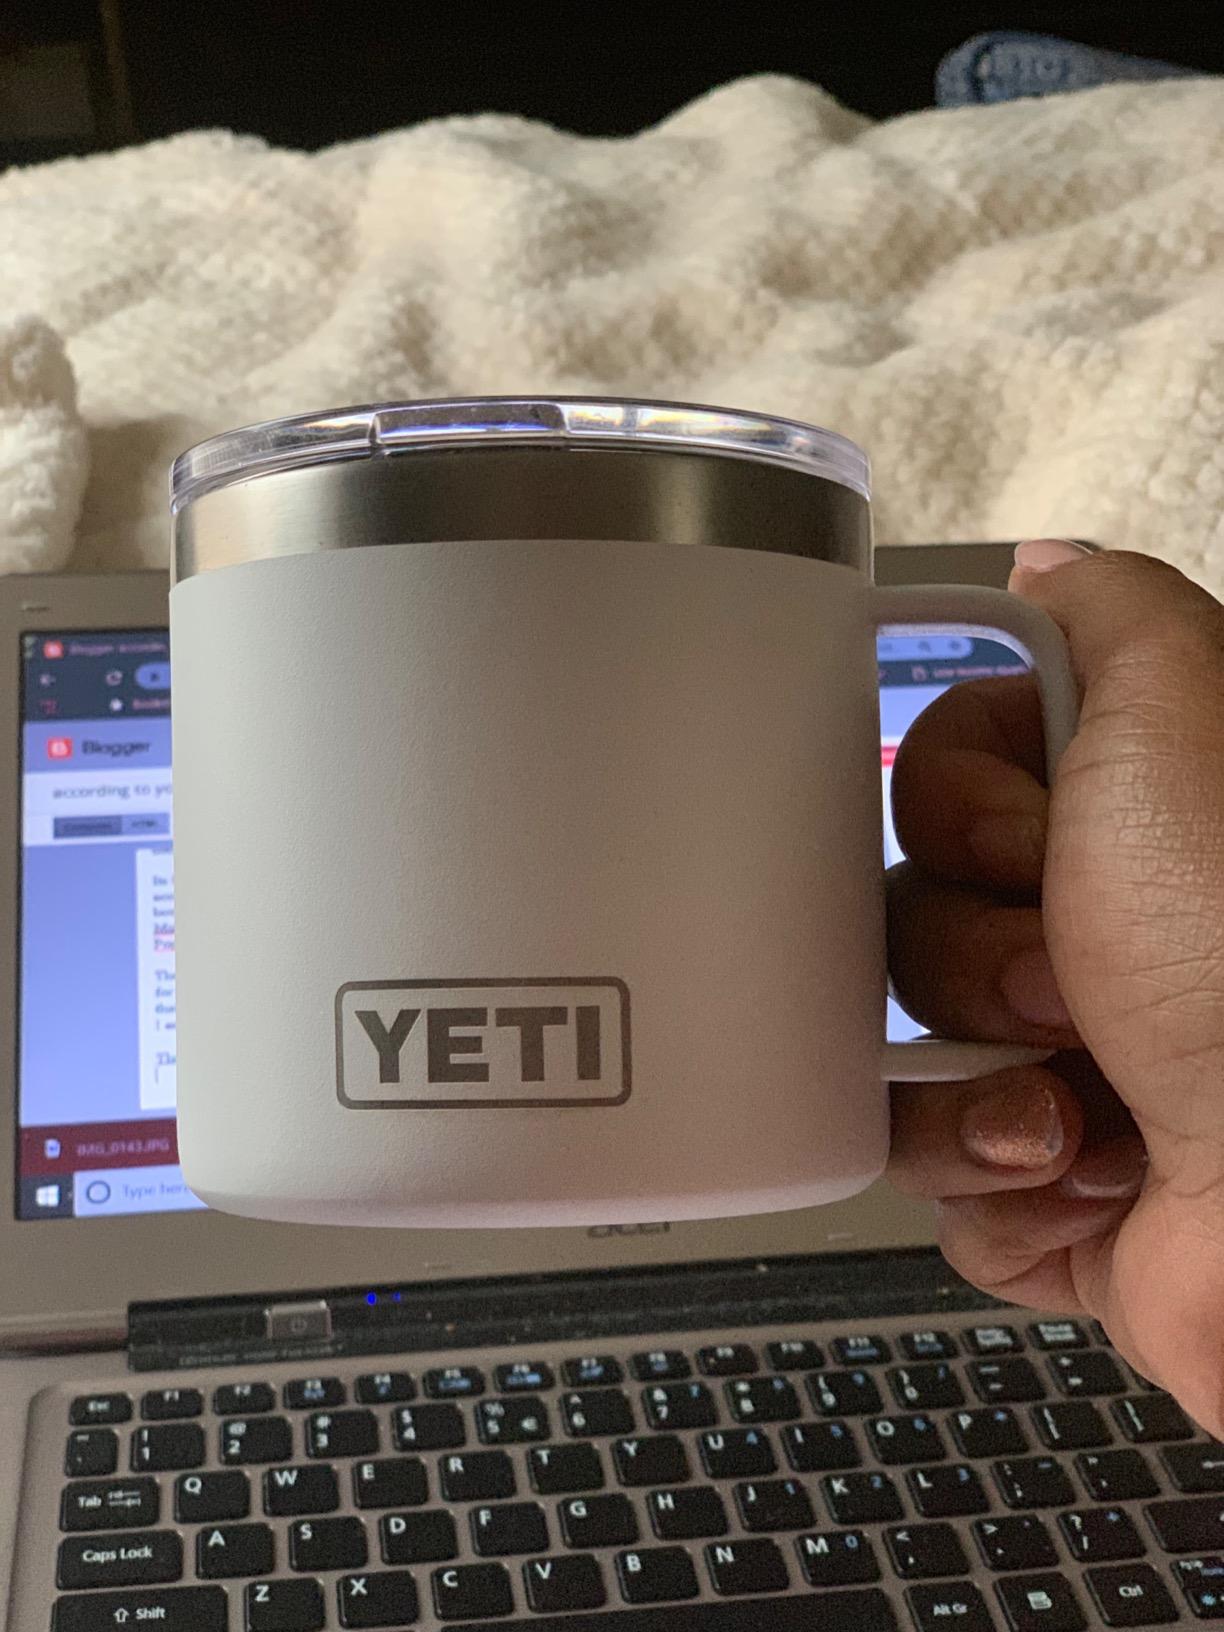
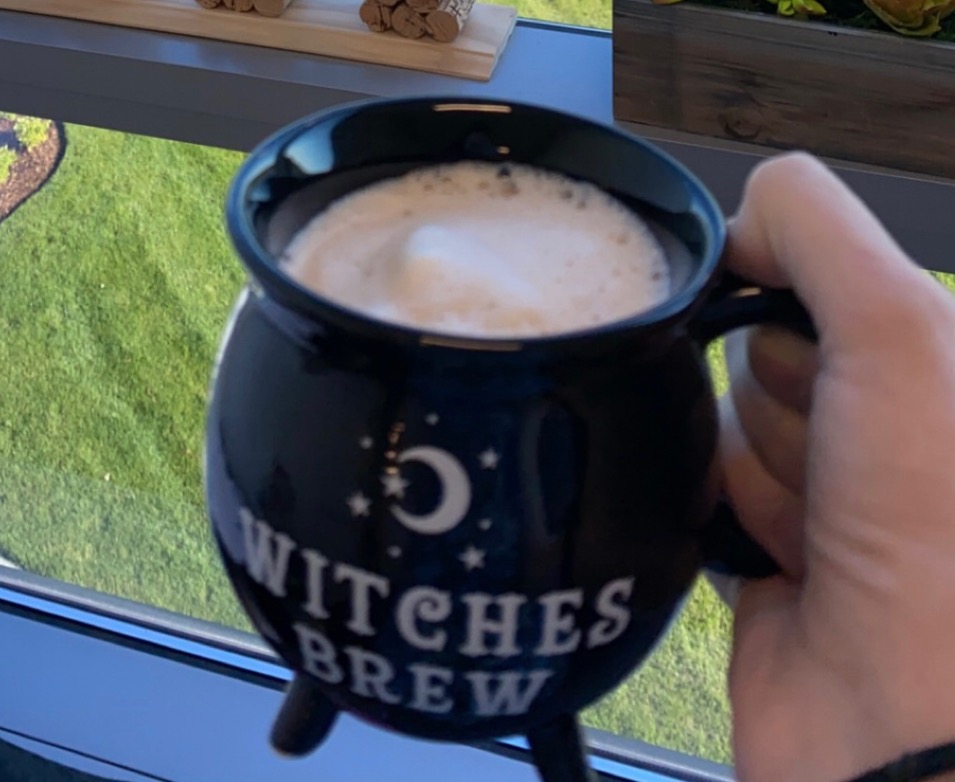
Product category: items_mug
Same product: no